Takahiro Shikine

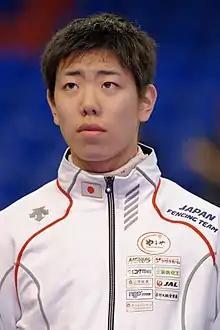
Shikine in 2015

is a Japanese right-handed foil fencer, 2019 team Asian champion, 2019 individual Asian champion, and 2021 Olympian.